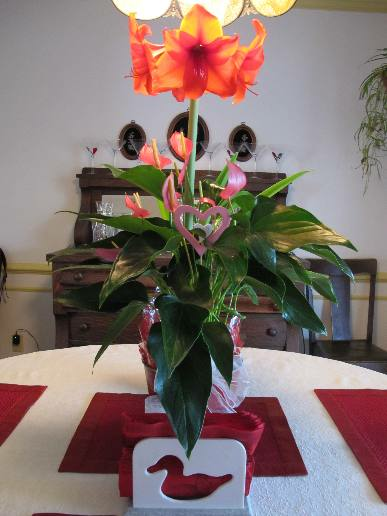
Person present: No